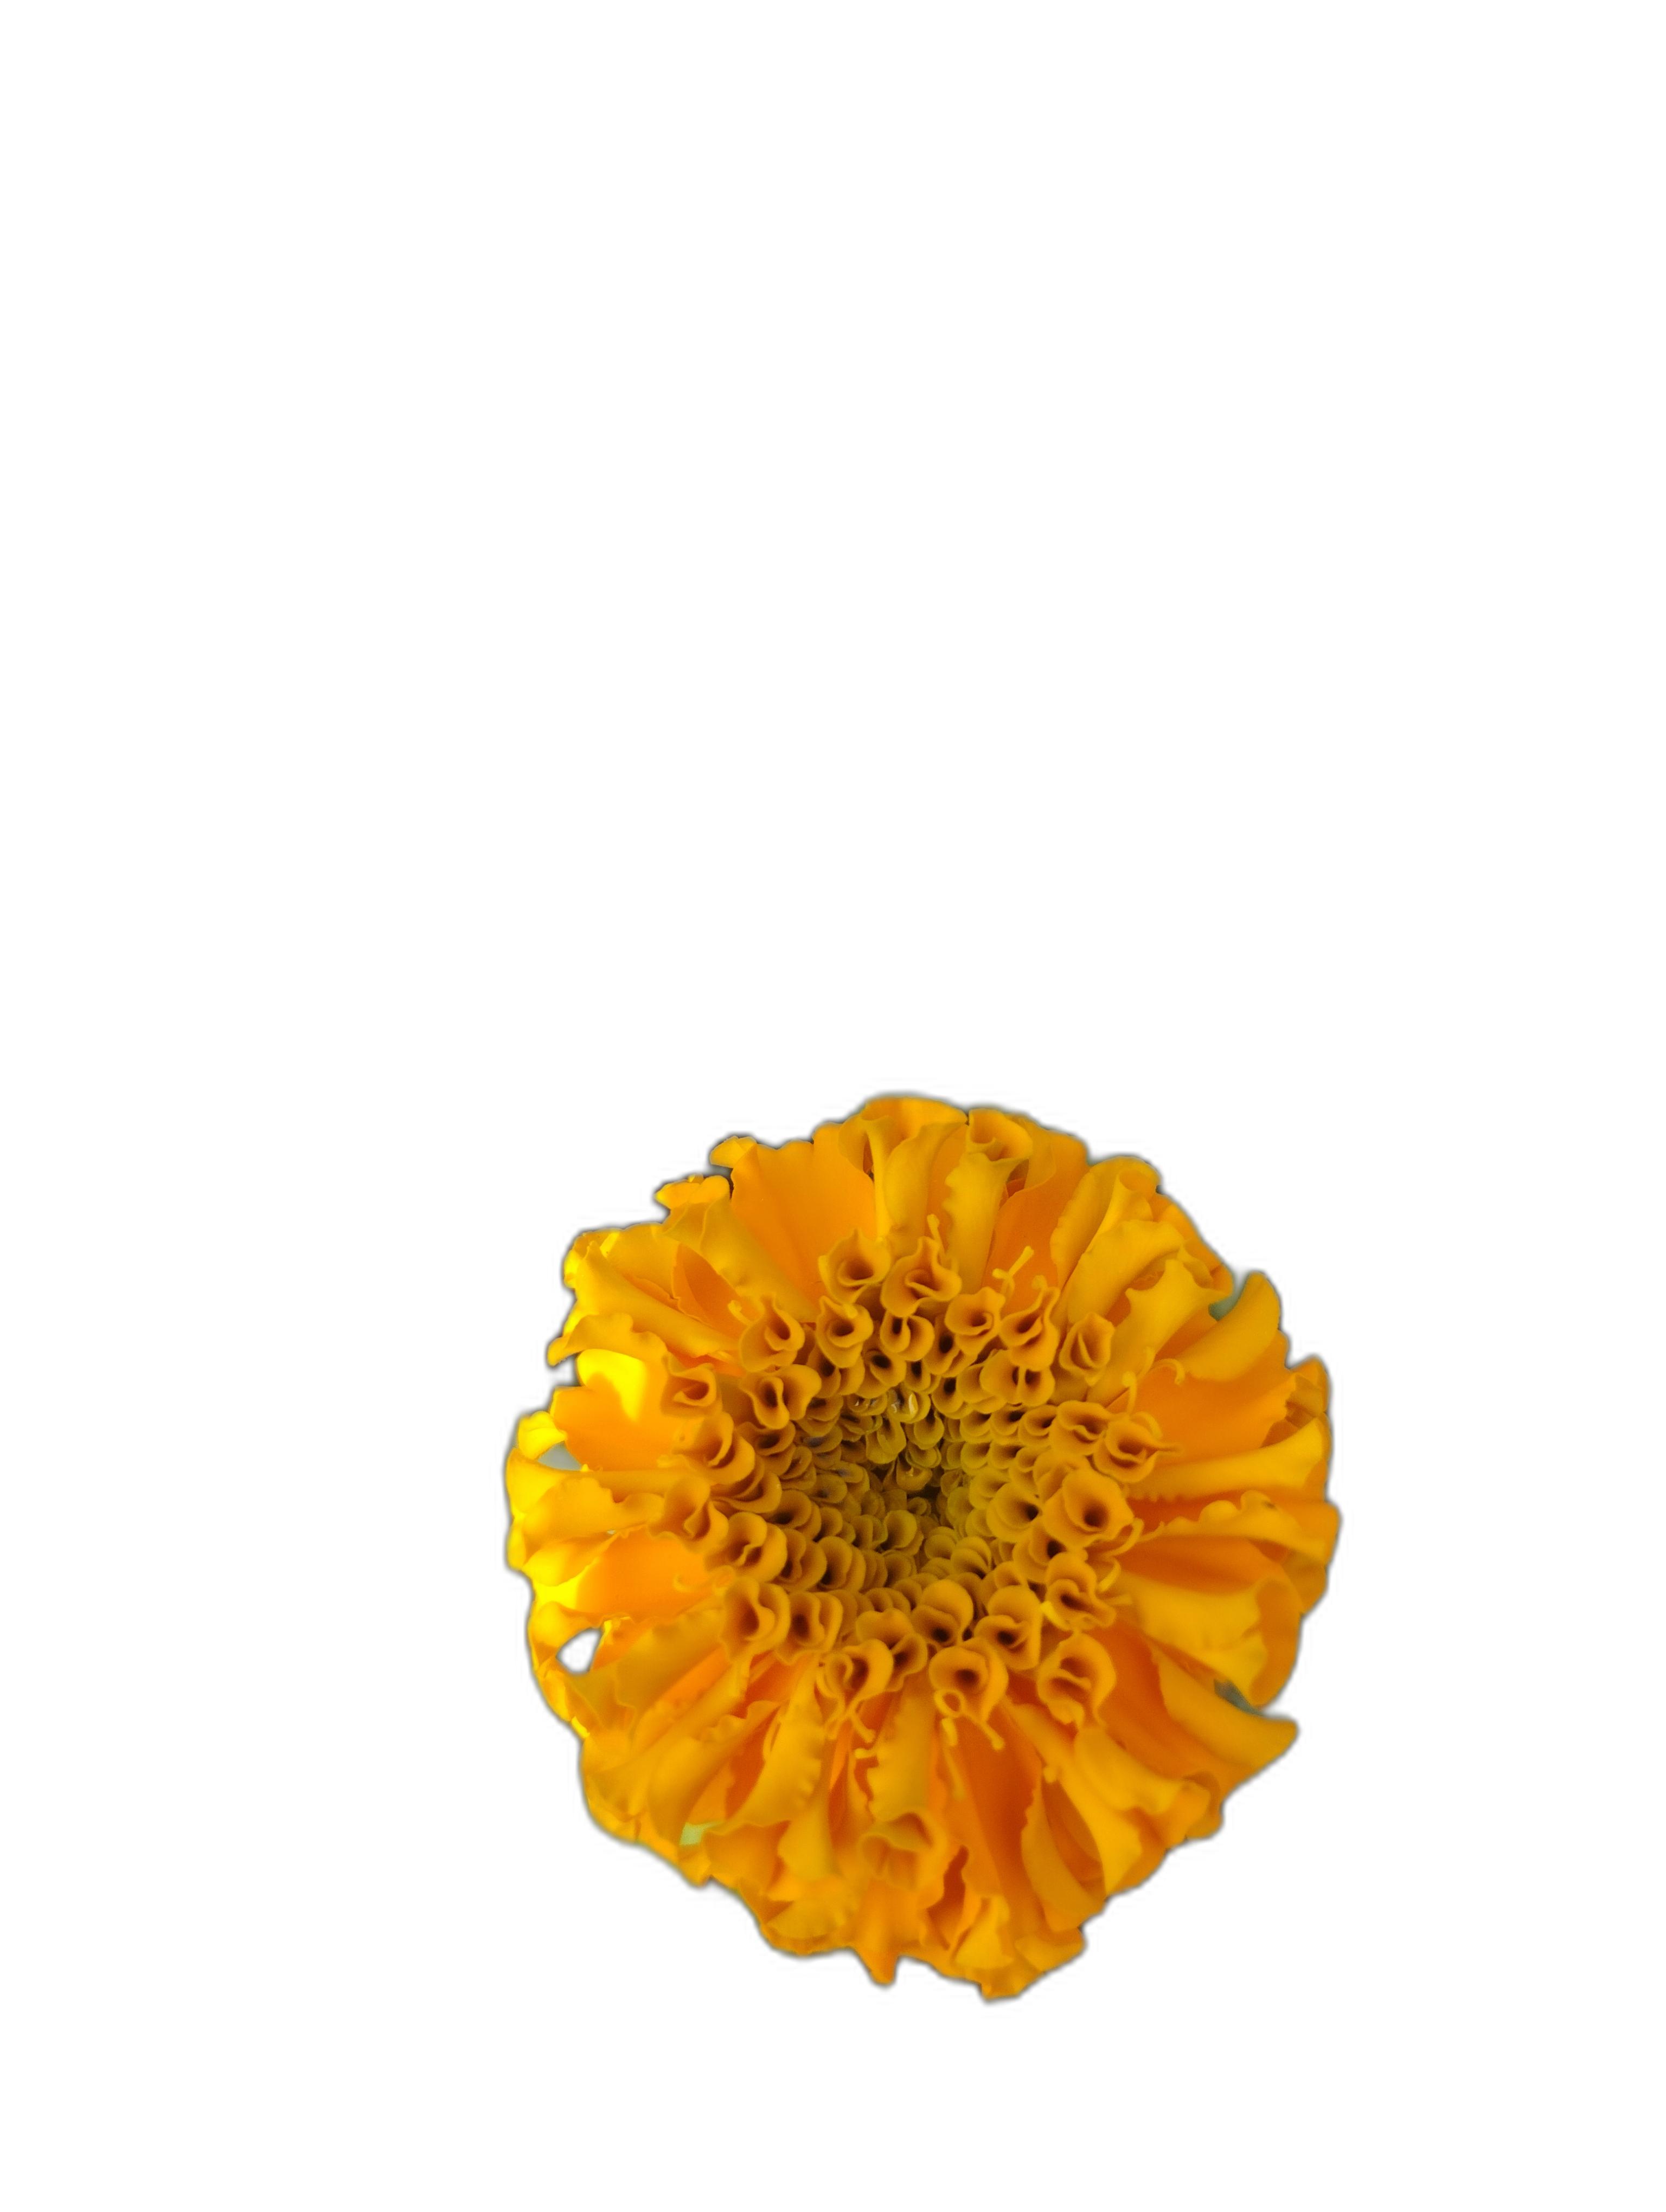
Label: Marigold